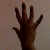
The image shows a hand gesture representing the number 5 in Indian Sign Language.